Van Wyck Brooks

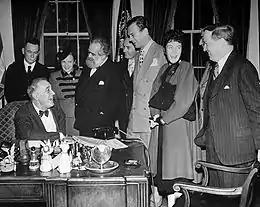
Members of the Independent Voters Committee of the Arts and Sciences for Roosevelt visit FDR at the White House (October 1944). From left: Van Wyck Brooks, Hannah Dorner, Jo Davidson, Jan Kiepura, Joseph Cotten, Dorothy Gish, Dr. Harlow Shapley

Van Wyck Brooks (February 16, 1886 – May 2, 1963) was an American literary critic, biographer, and historian.